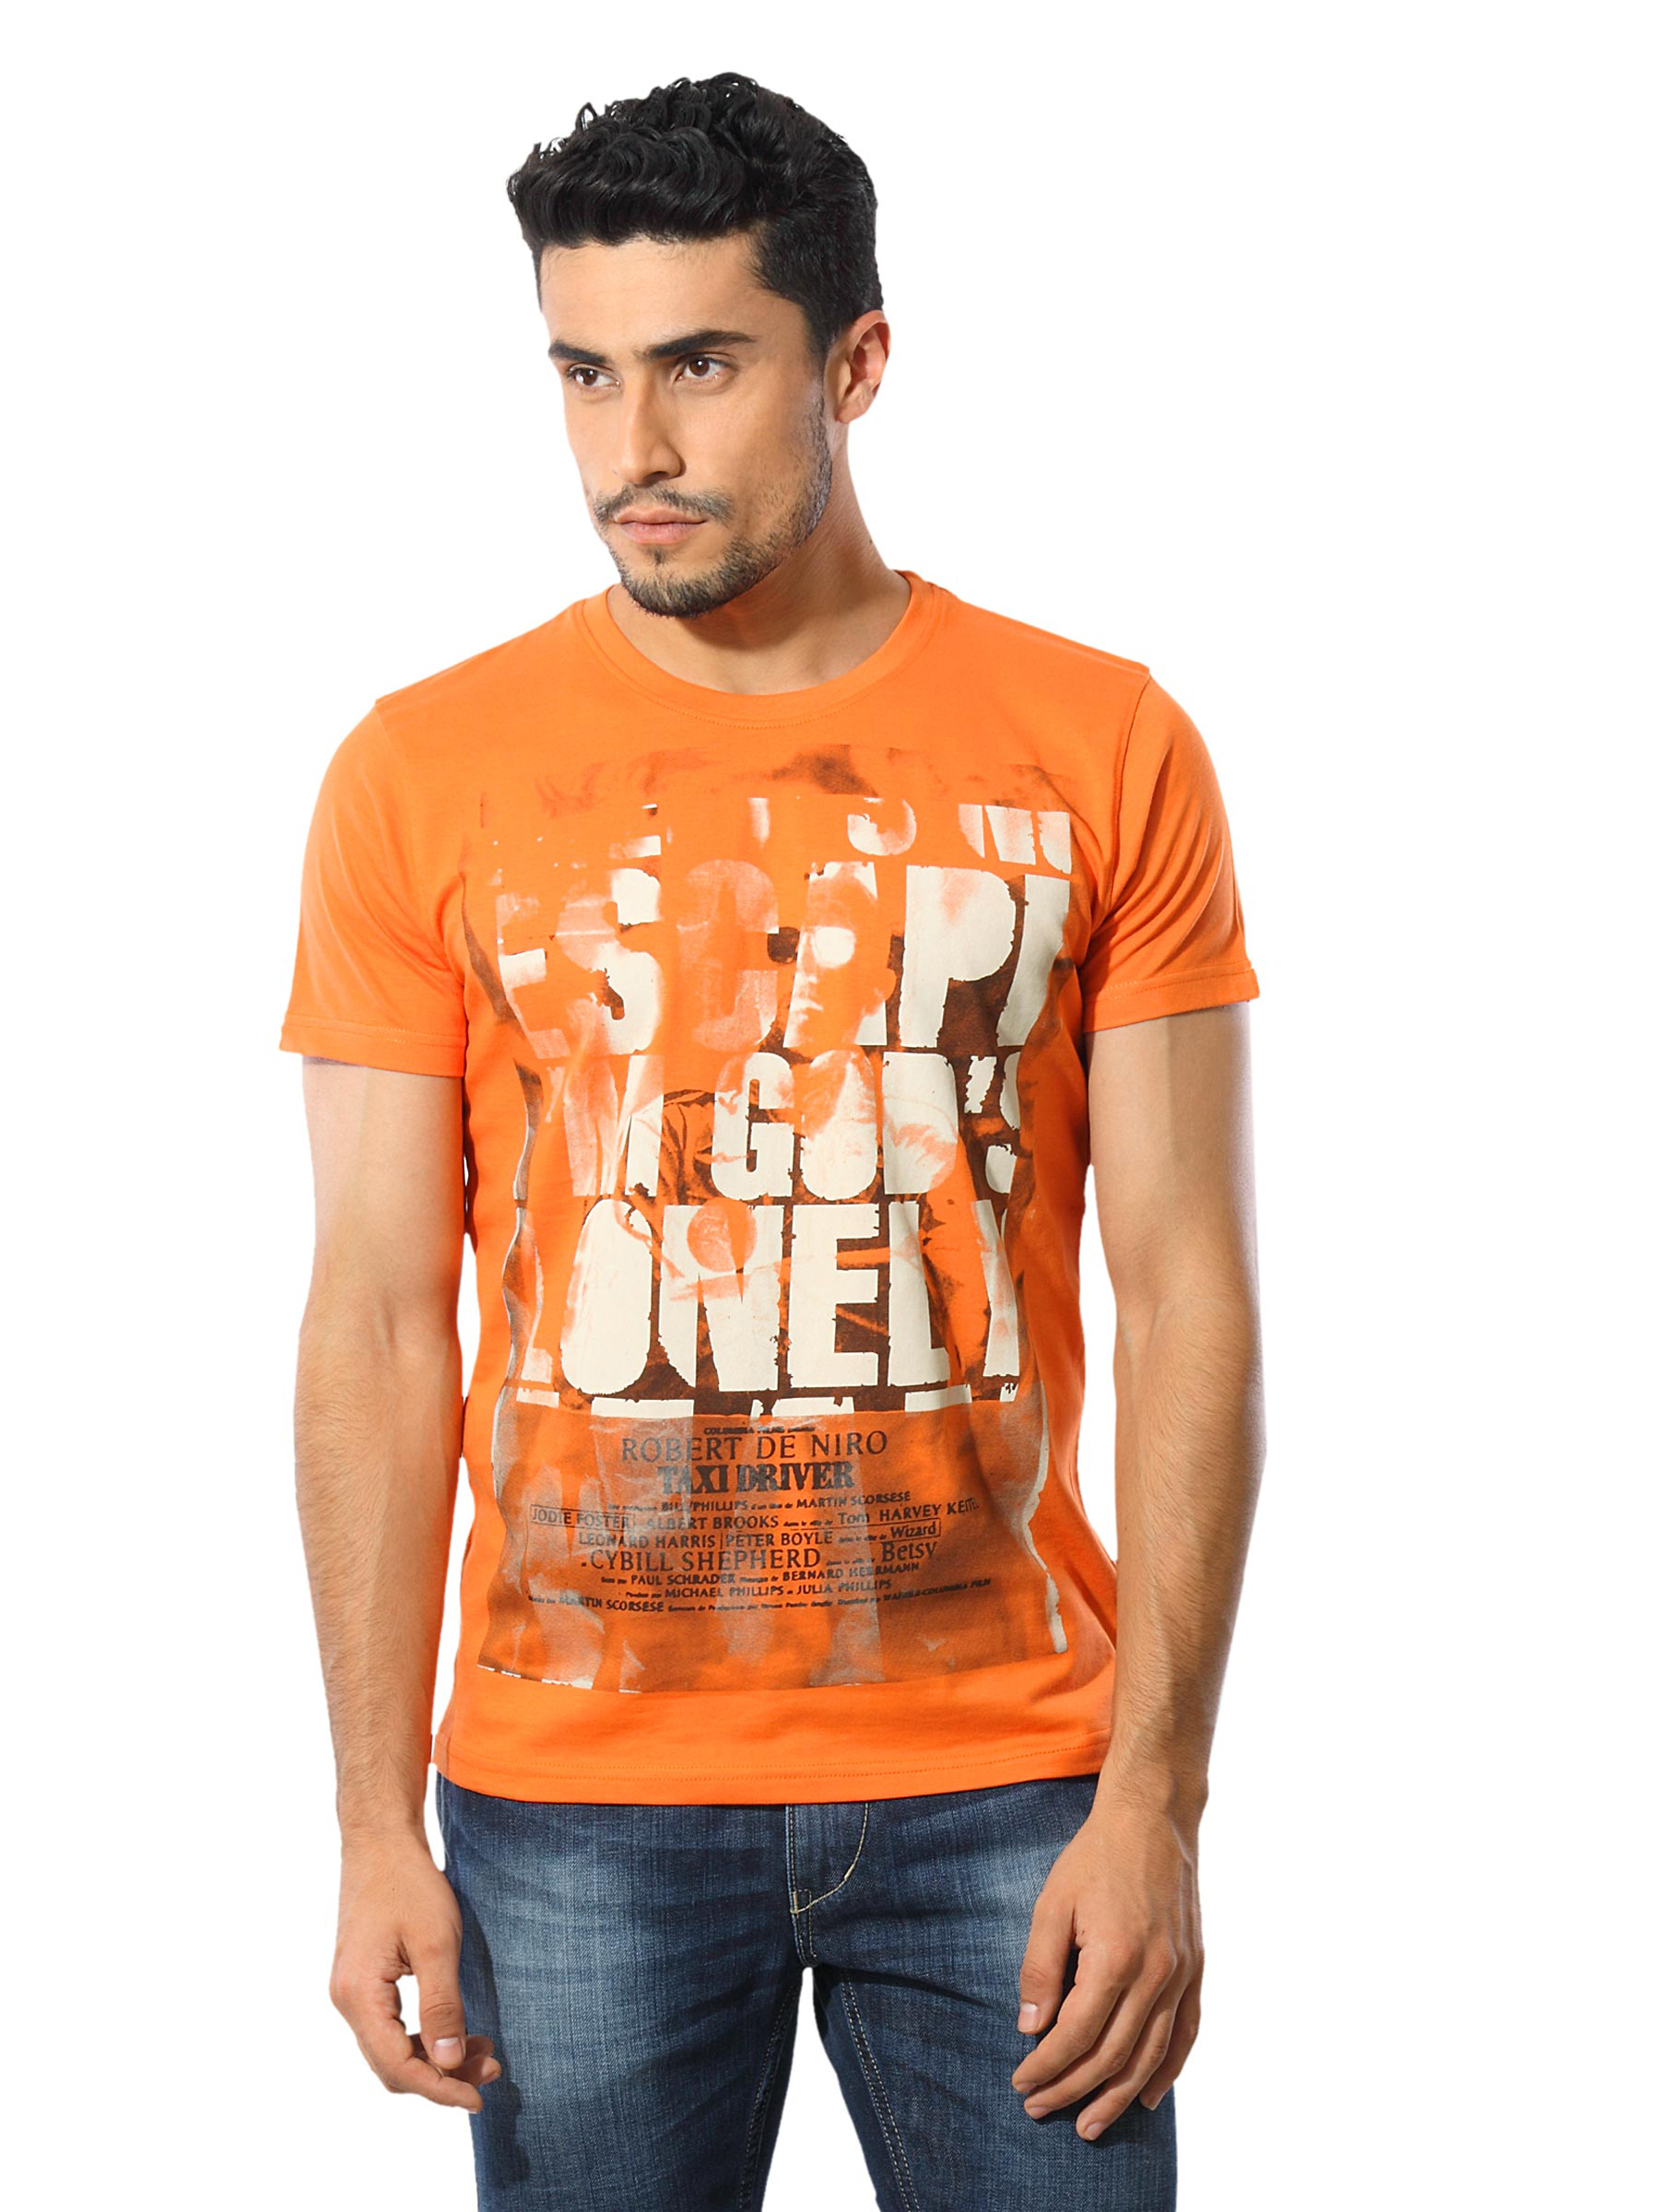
Spykar Men Cult Orange T-shirt
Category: Apparel / Topwear / Tshirts
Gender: Men
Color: Orange
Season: Summer 2012
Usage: Casual